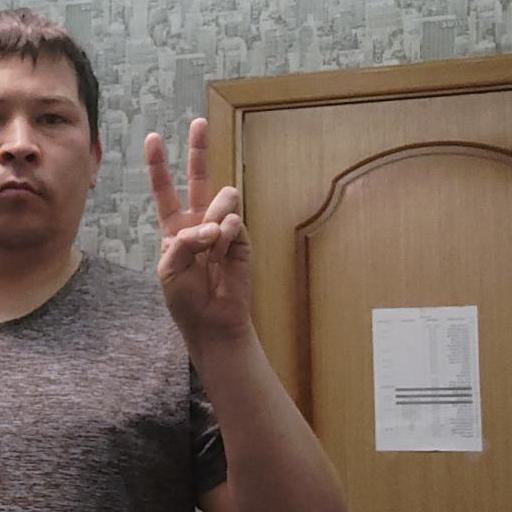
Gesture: peace